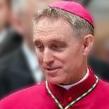
Age: 56